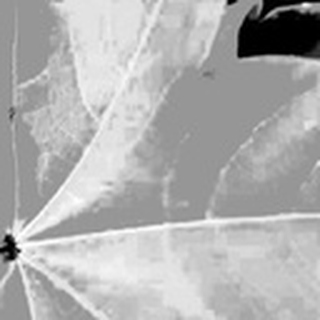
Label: healthy_cotton